Ed Mundell

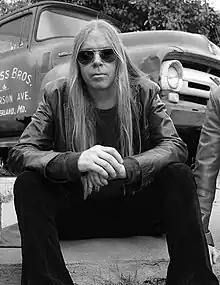
Mundell in 2022

Edward Mundell is an American rock guitarist. From 1992 to 2010, he was the lead guitarist for stoner rock band Monster Magnet, contributing to eight albums in total. As of 2024, Mundell contributes to various recordings and soundtracks as a studio musician based in Los Angeles.